Uracil-DNA glycosylase

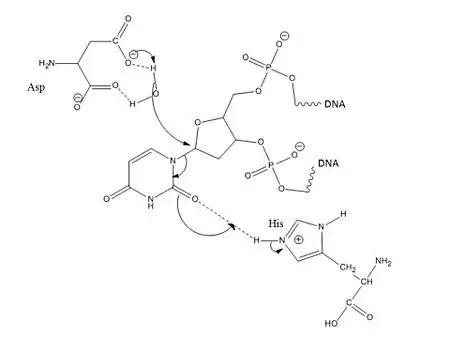
Step 1: Nucleophilic water attacks the C-N glycosidic bond (intercalation by Leu272 not shown for simplicity).

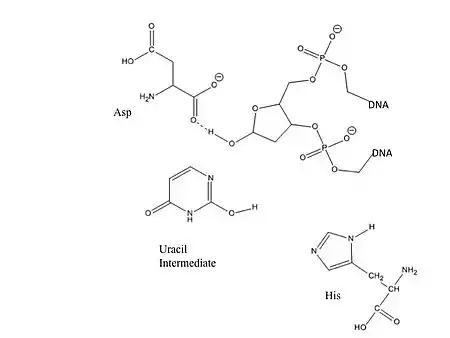
Step 2: Uracil intermediate leaves the DNA helix; hydrogen bonds in the active site stabilize the DNA backbone.

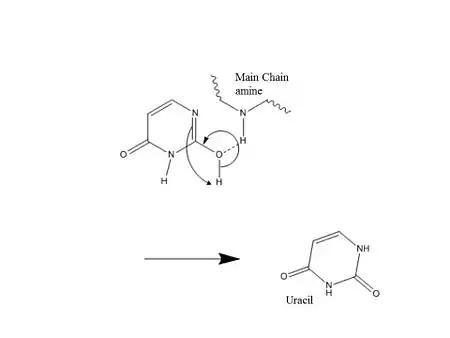
Step 3: Proton exchange generates free uracil.

The position of the residues that activate the water nucleophile and protonate the uracil leaving group are widely debated, though the most commonly followed mechanism employs the water activating loop detailed in the enzyme structure. Regardless of position, the identities of the aspartic acid and histidine residues are consistent across catalytic studies.